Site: brandenburg
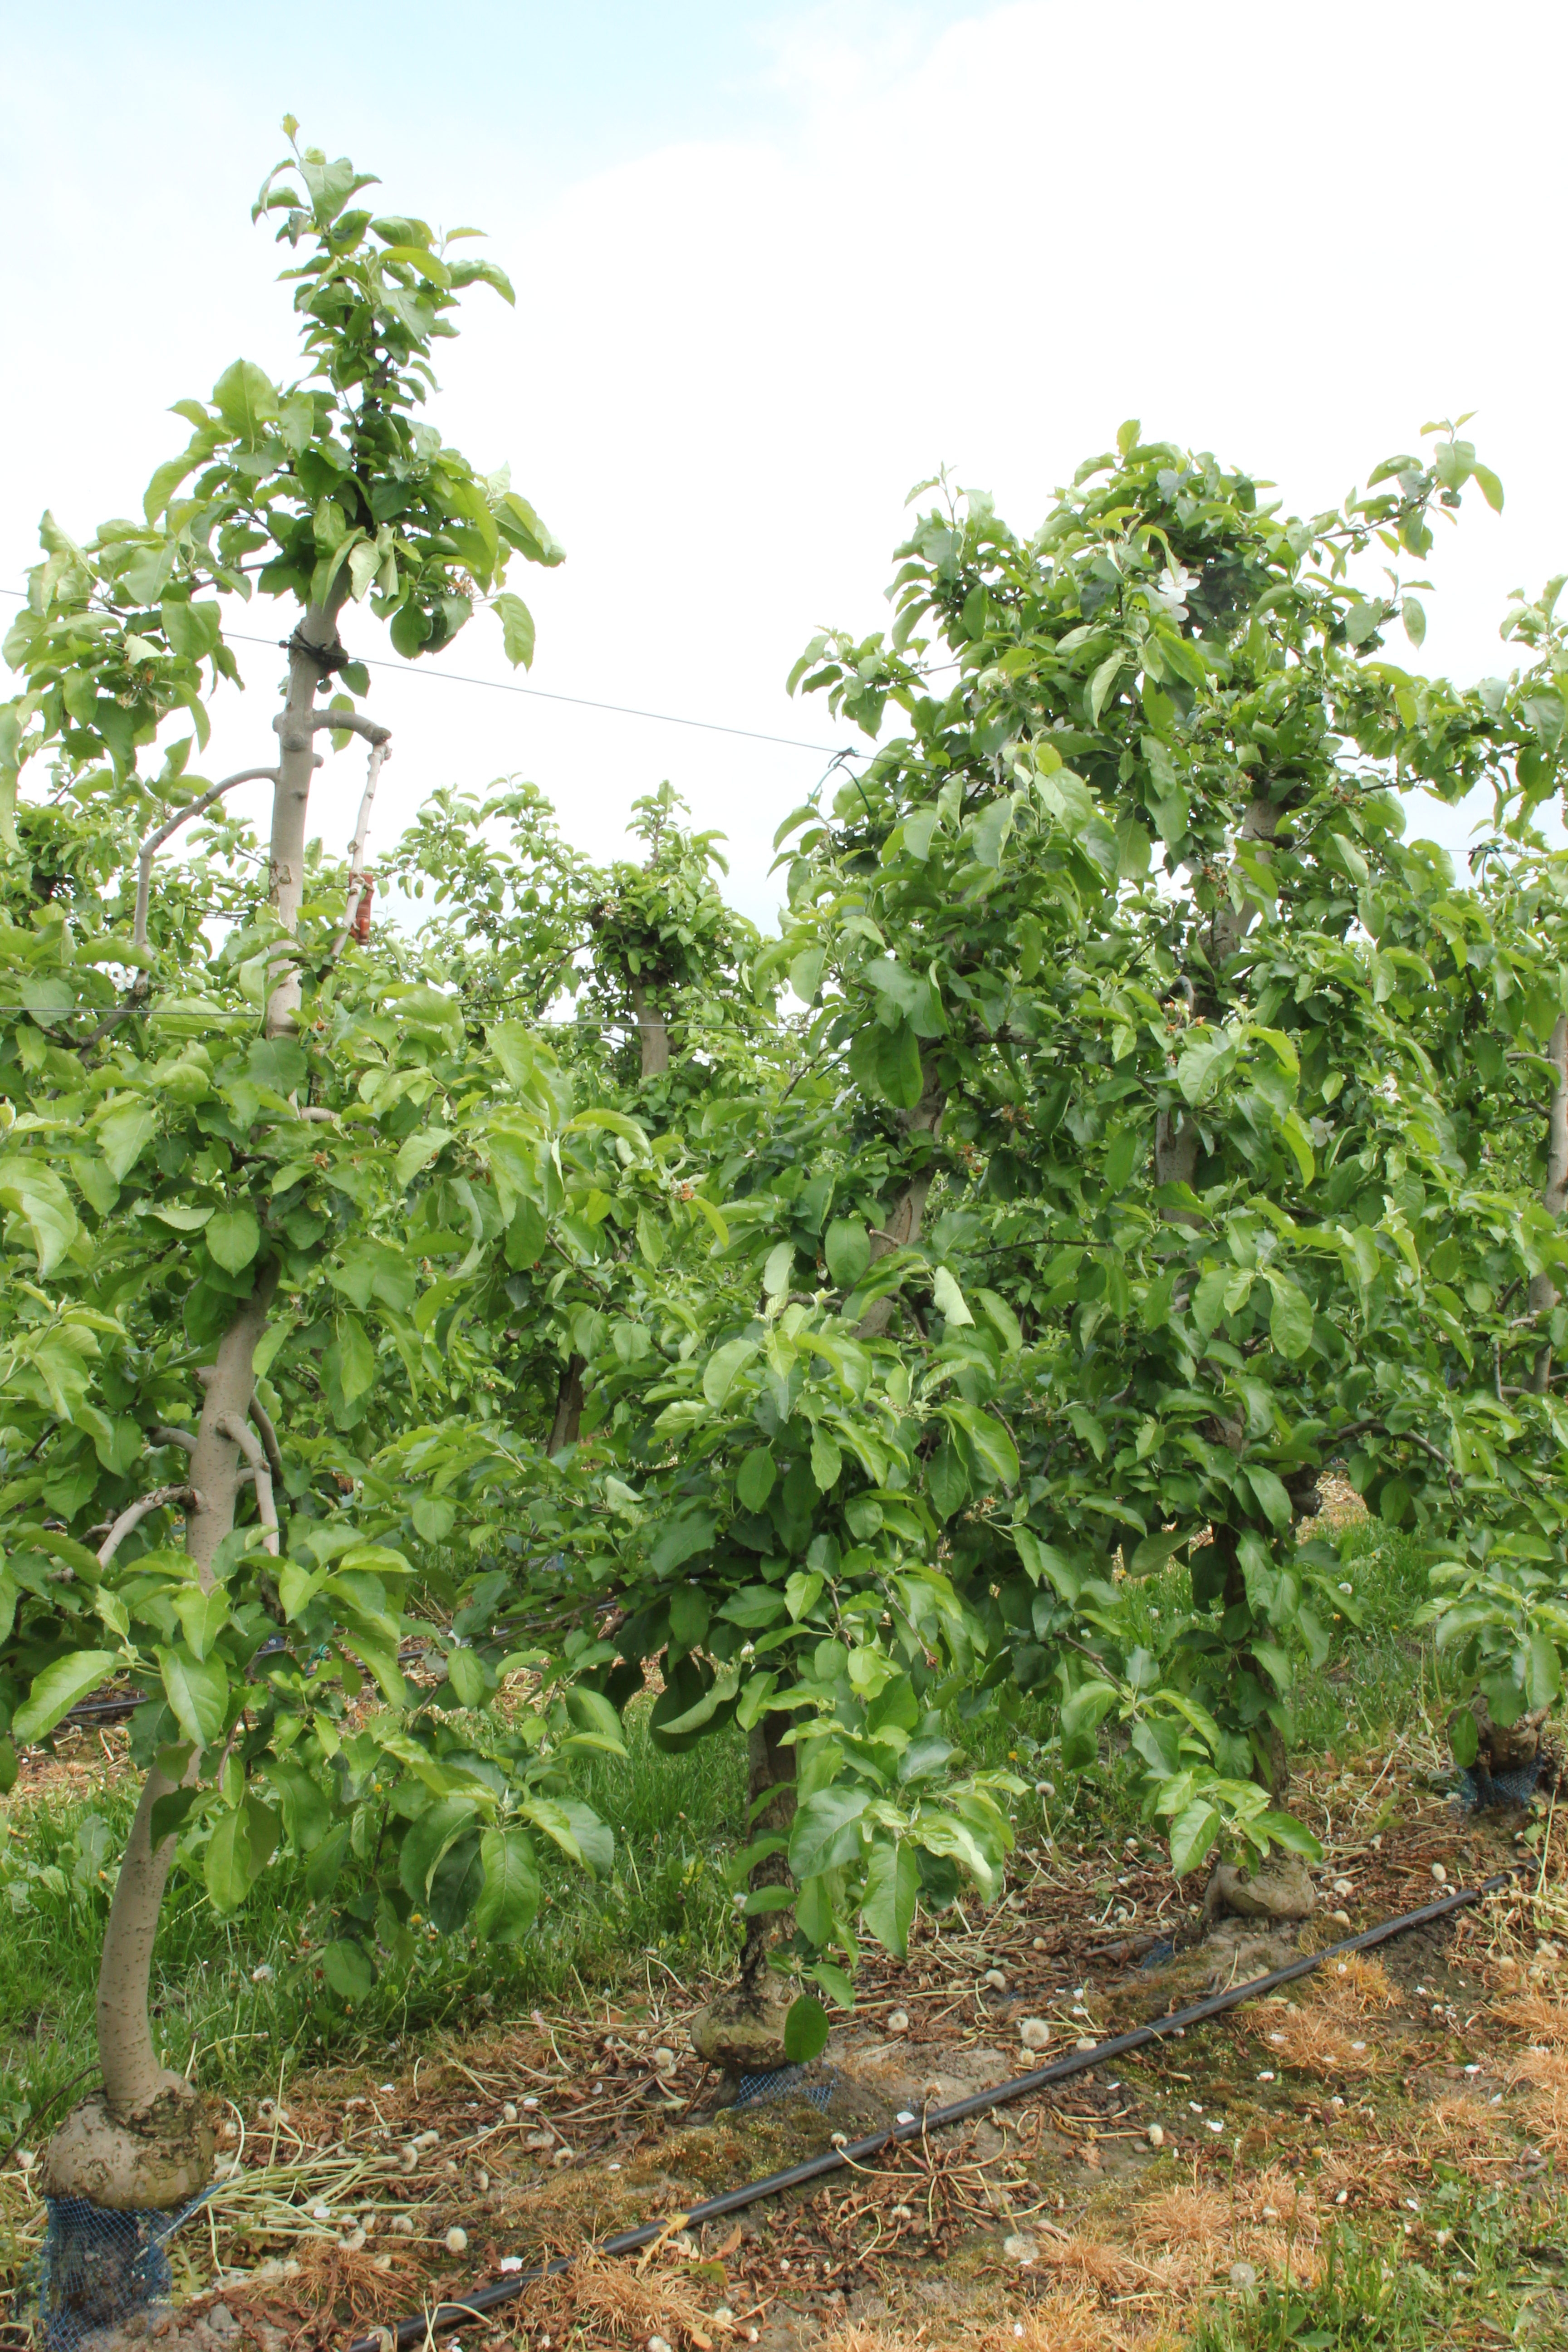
Growth stage (BBCH 67): Flowering